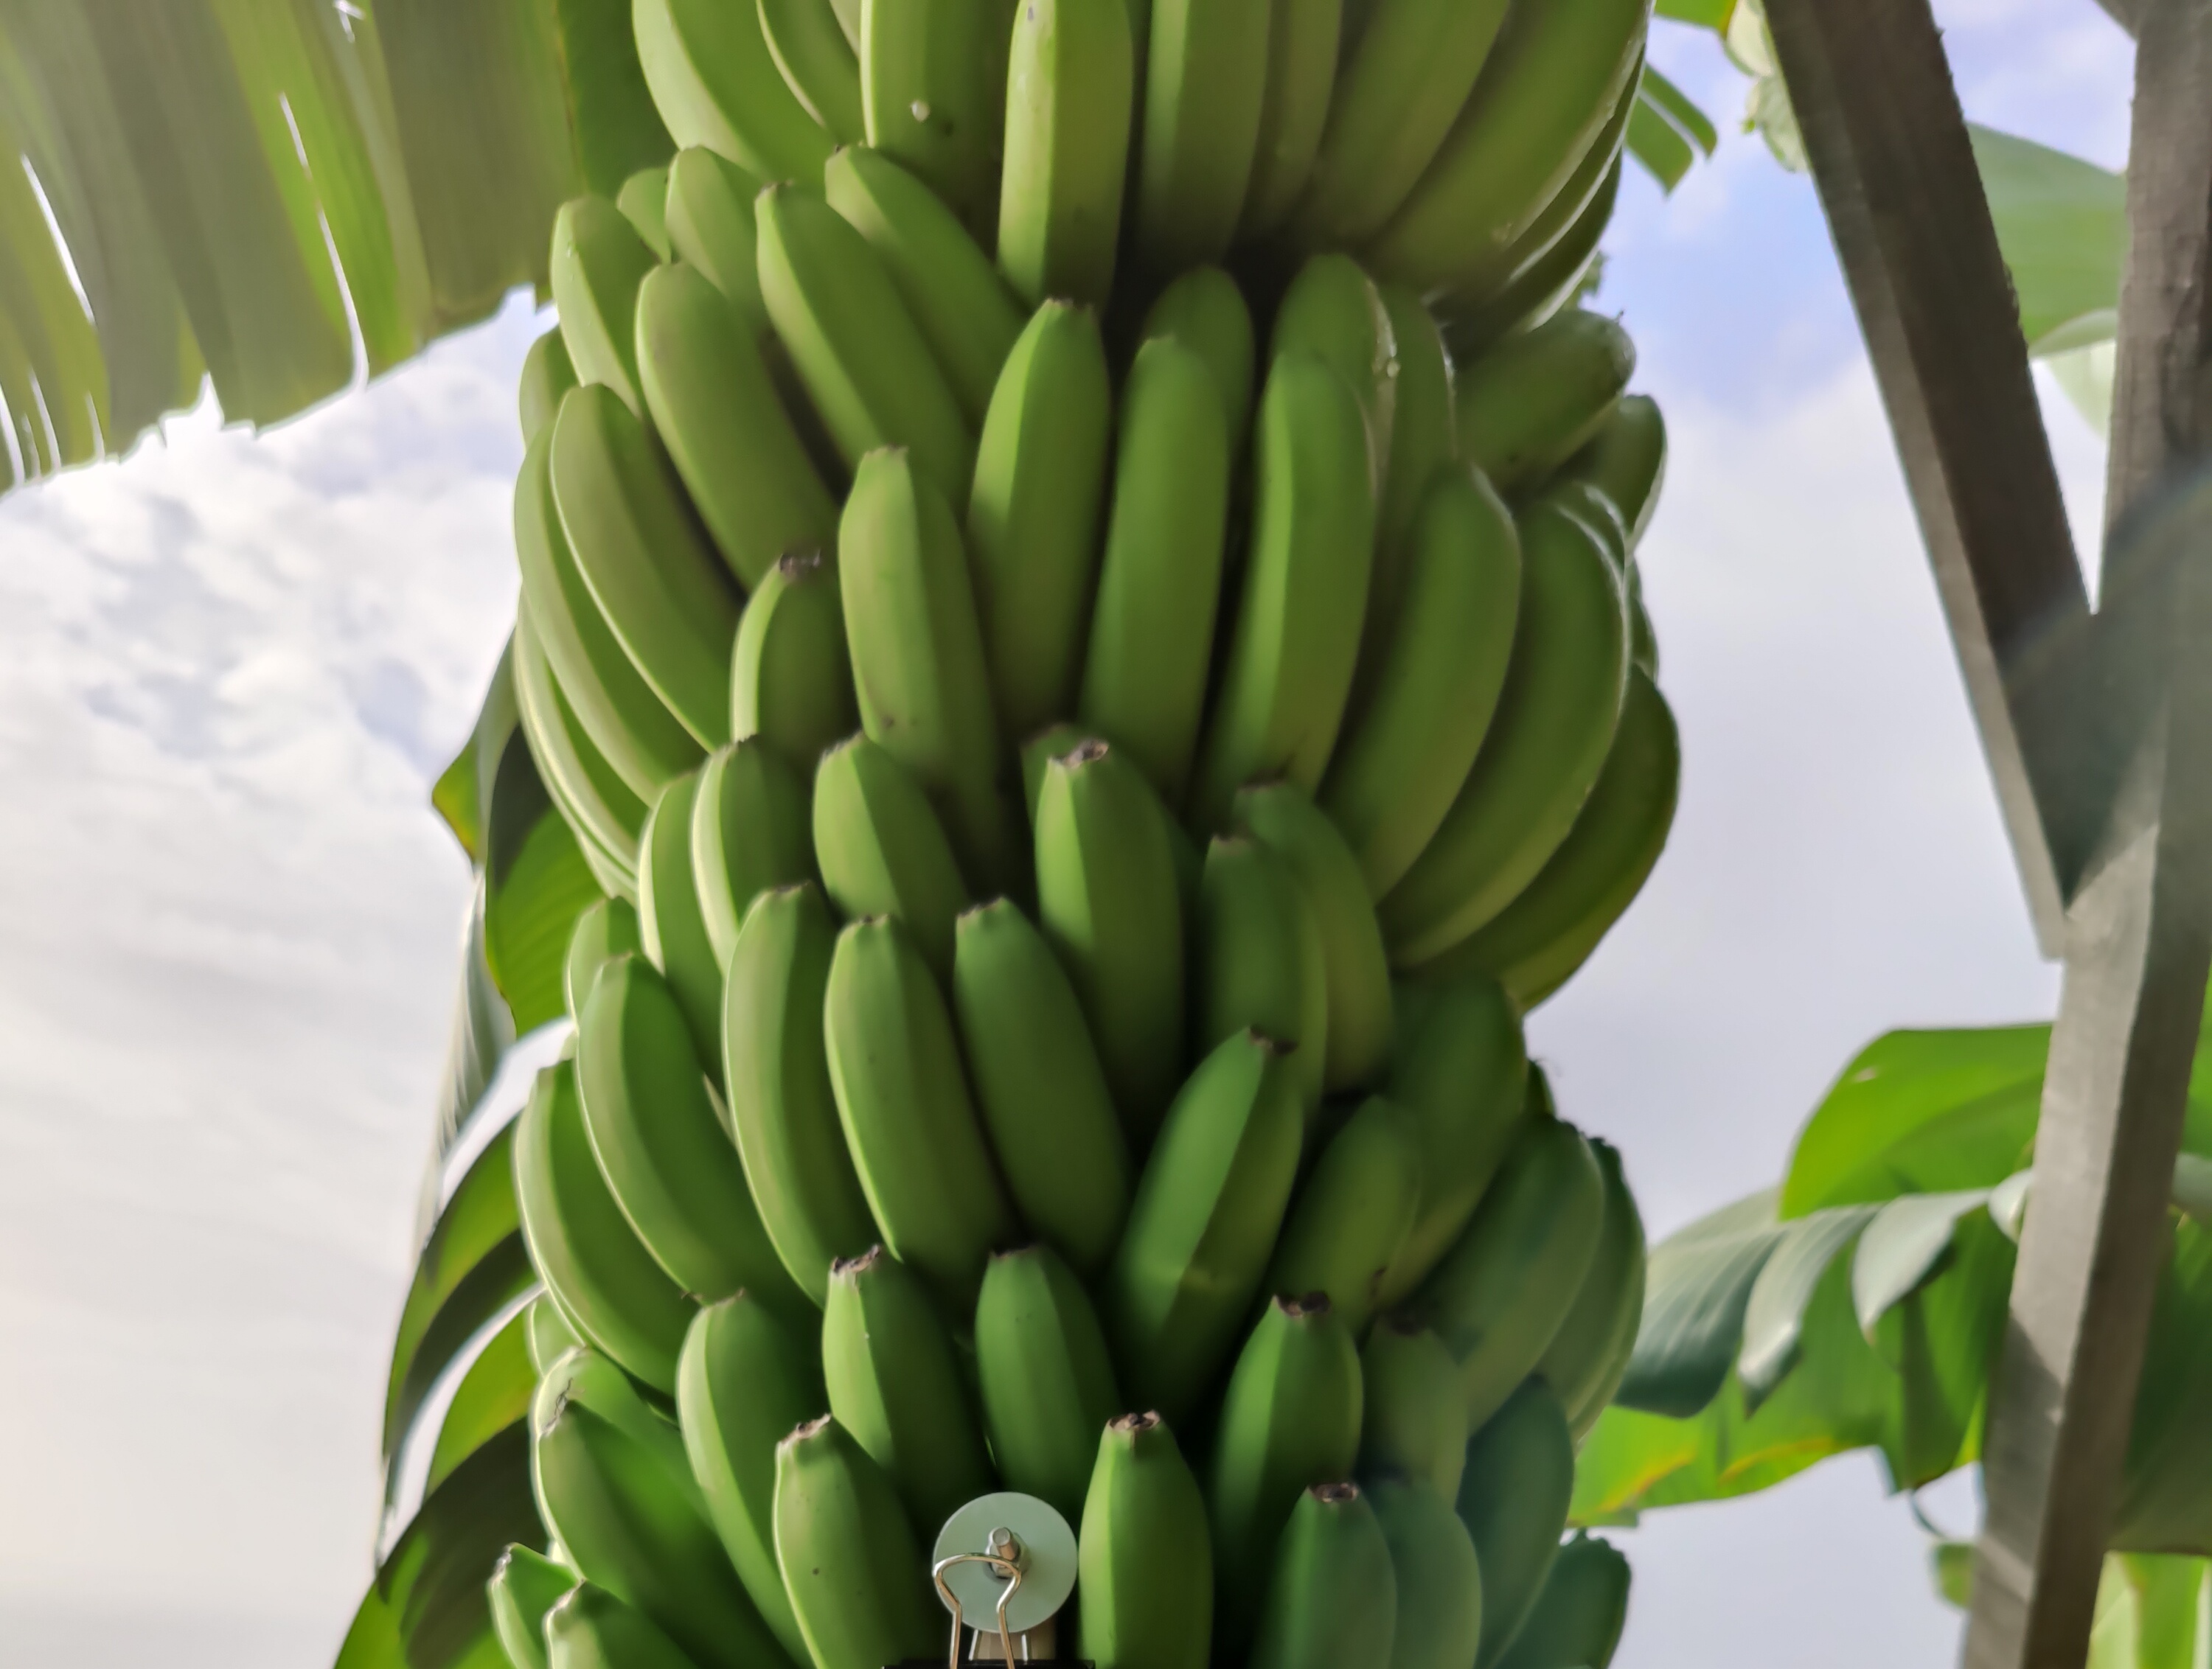
Label: Cut